Roachoid

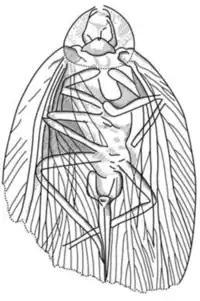
Interpretive drawing of a specimen of "Anthracoblattina ensifera" (Phyloblattidae) in ventral view, showing prominent external ovipositor

Cockroaches are popularly thought to be an ancient order of insects, with their origins in the Carboniferous. However, since the middle of the 20th century it has been known that the primitive cockroach insects found fossilized in Palaeozoic strata are the forerunners not only of modern cockroaches and termites but also of mantises. The origin of these groups from a blattopteran stock are now generally thought to be in the Early Jurassic; the earliest modern cockroaches appeared during the Late Jurassic. Thus, the “Palaeozoic cockroaches” are not cockroaches per se, but a paraphyletic assemblage of primitive relatives. The youngest known roachoids date to the Cretaceous, by which time they were rare compared to modern cockroaches.